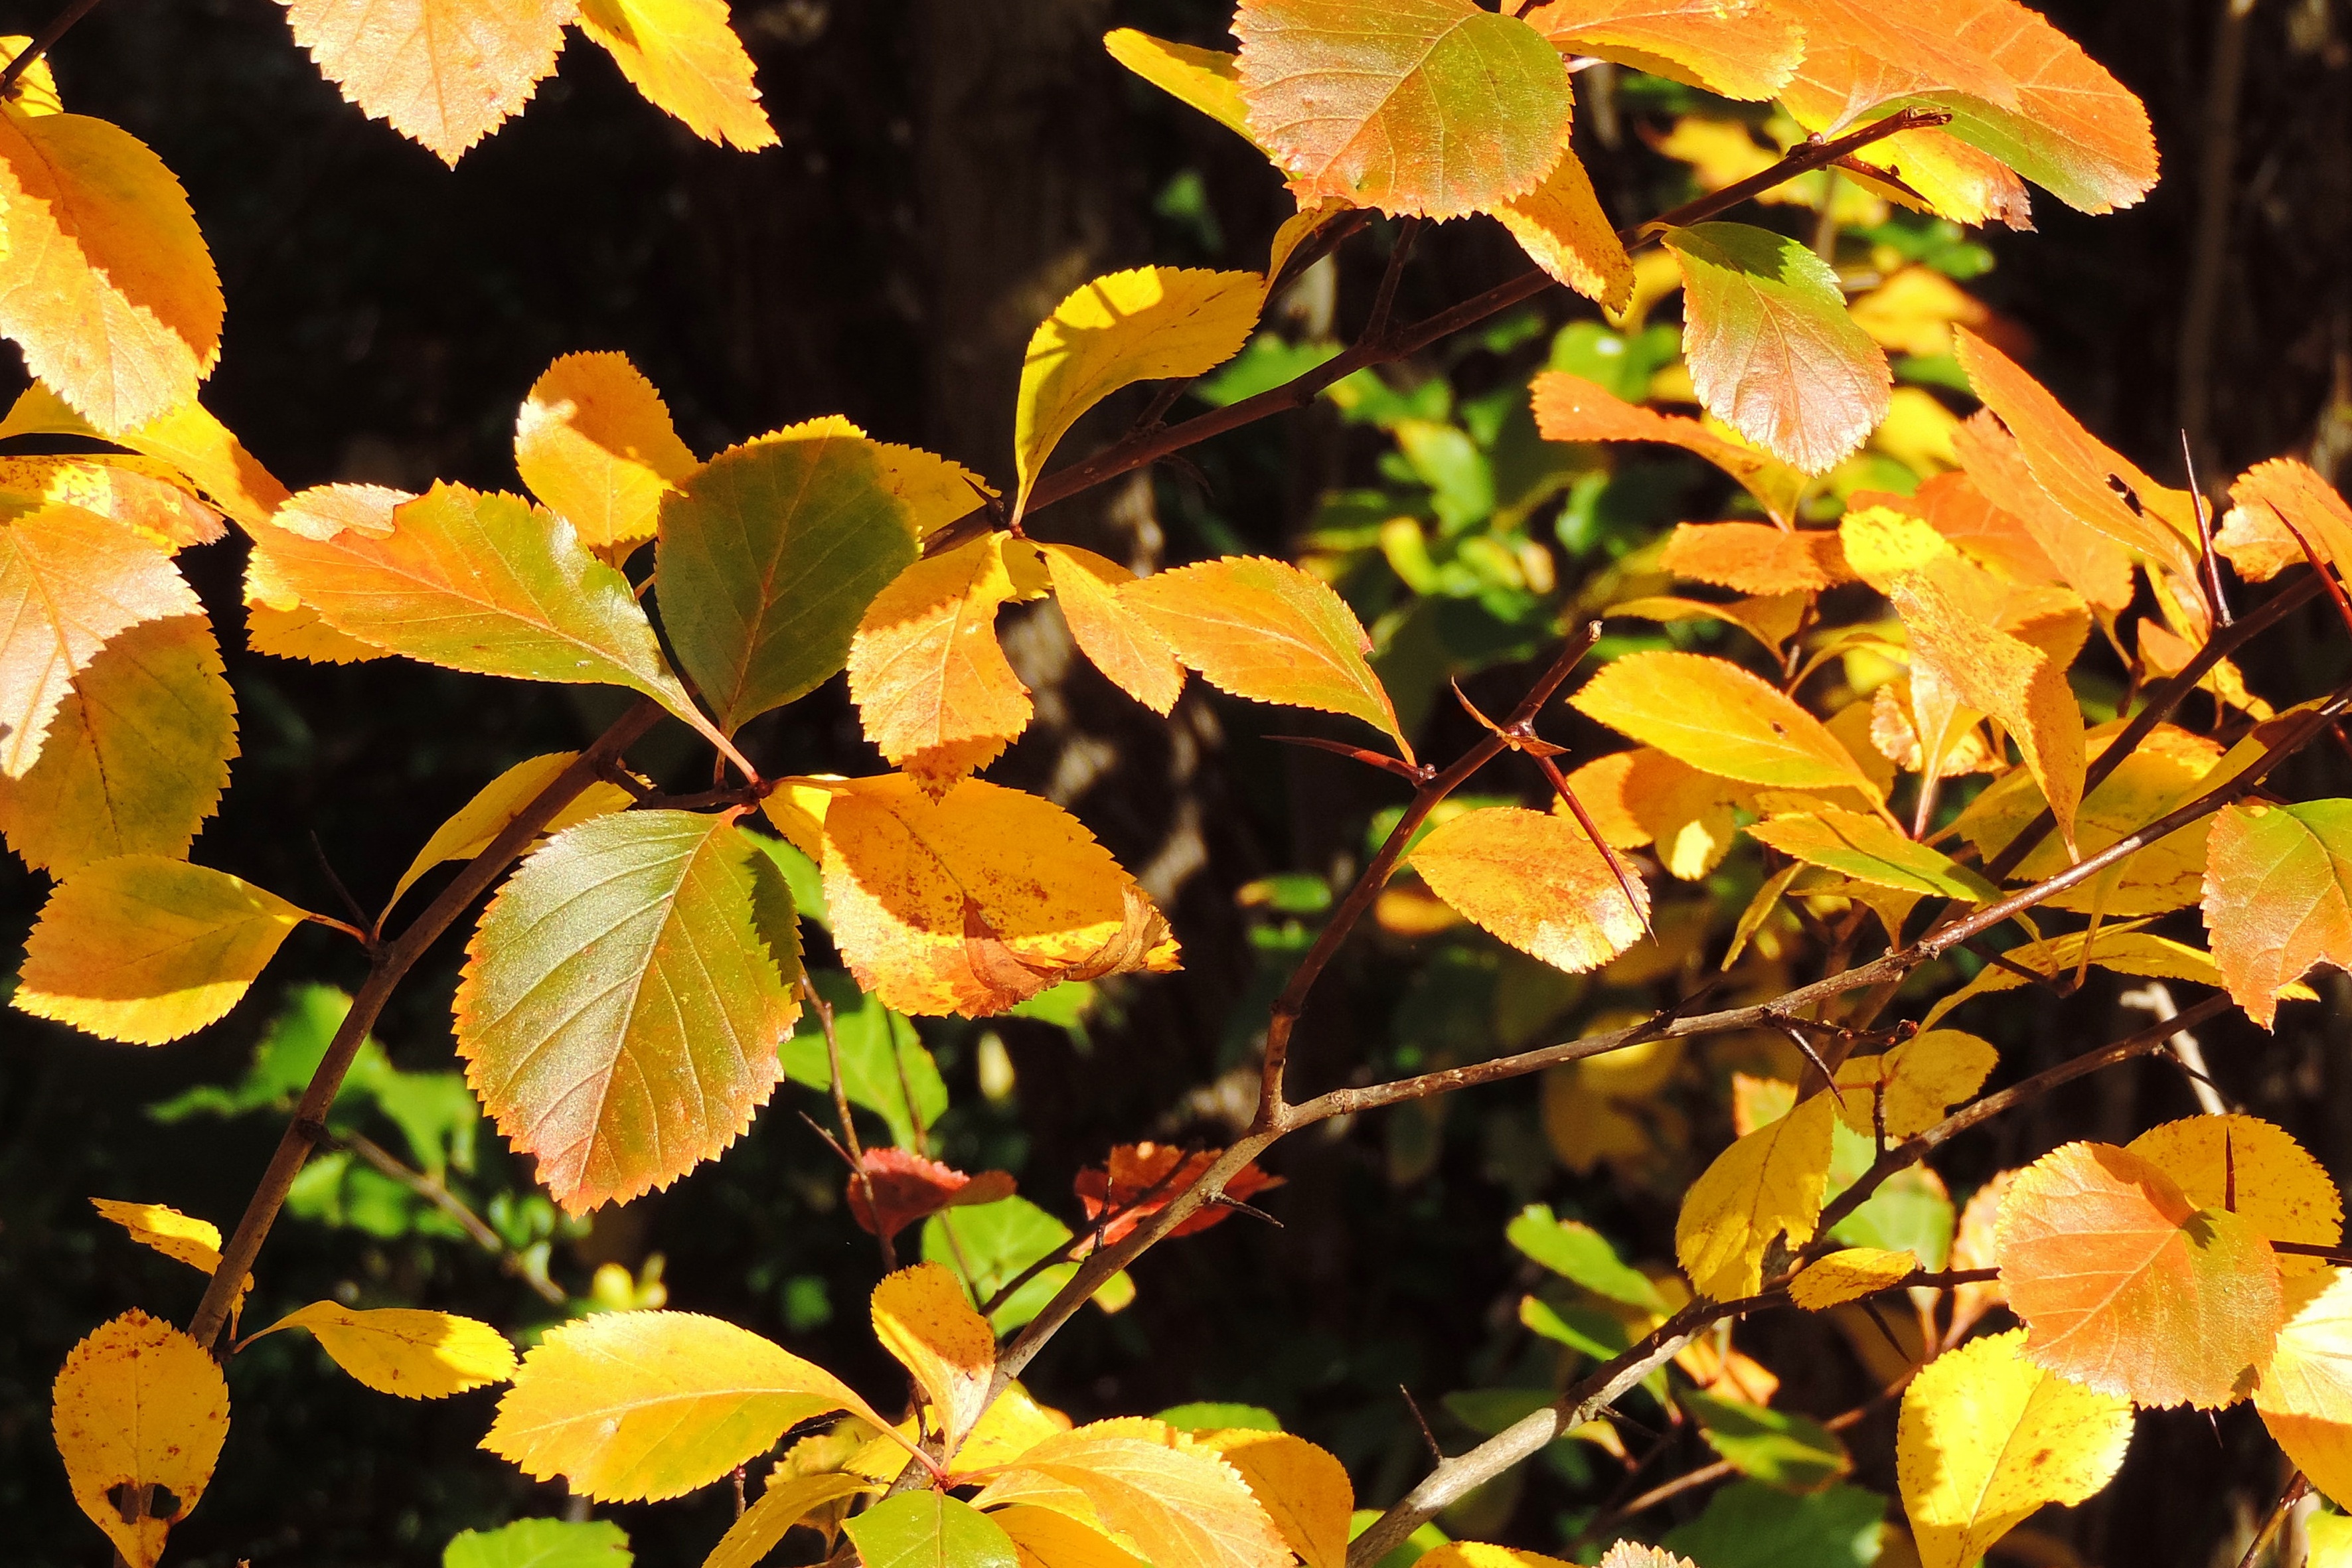
tree, branch, plant, sunlight, leaf, flower, autumn, botany, yellow, flora, season, leaves, shrub, deciduous, autumn leaf, fall color, fall foliage, golden autumn, flowering plant, autumn light, maidenhair tree, annual plant, woody plant, land plant